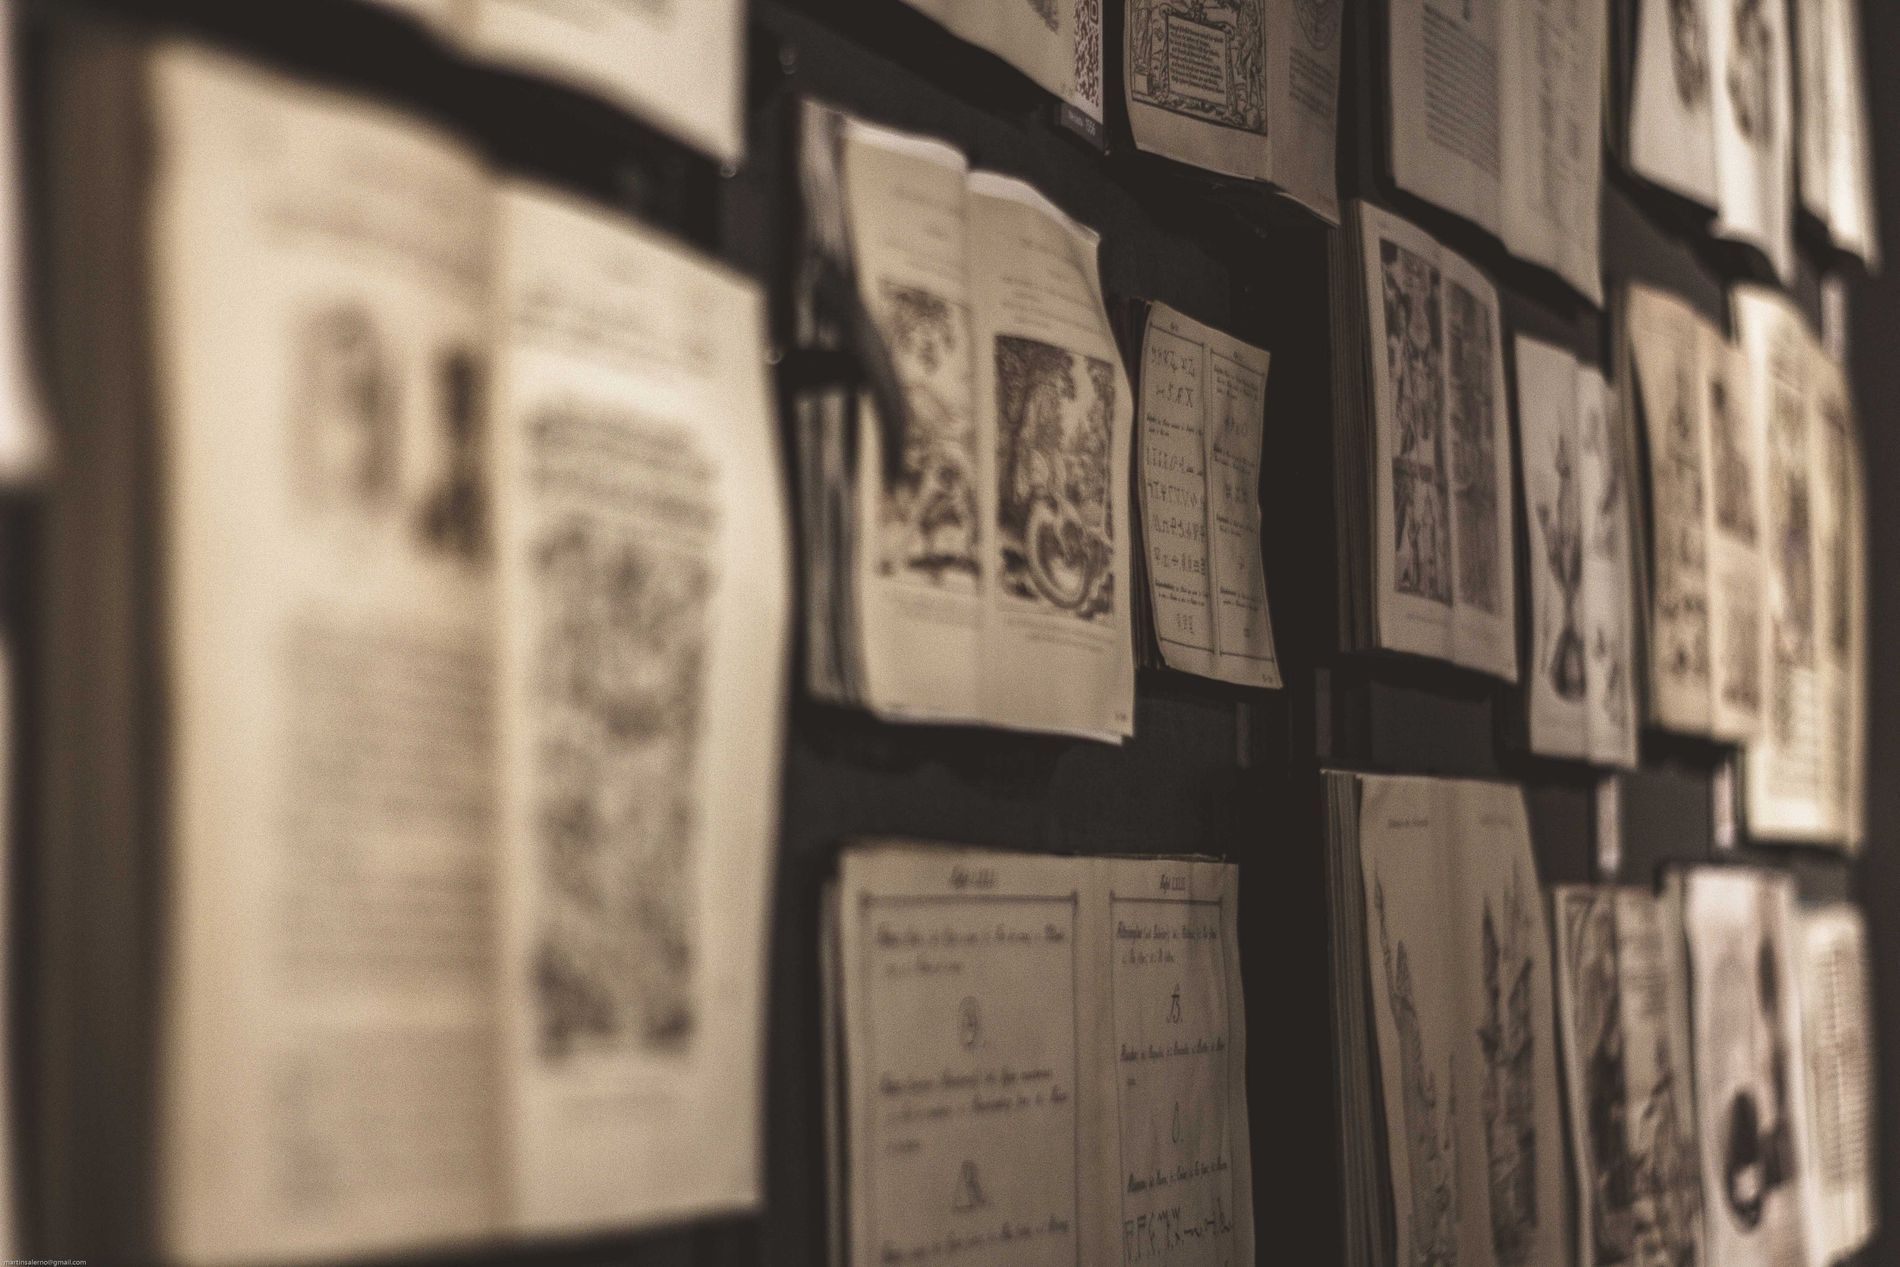
Timeless Pages
Open vintage books and manuscripts displayed on a dark wall, some slightly curled with age
The appeal is created by capturing shallow angle, and soft focus for its main purpose foregrounds, giving it a dreaminess and nostalgia. The mood is much like that created by the hushed, old-world character walking through a library or archive. The colors used are warm and muted, mostly in sepia tones, beautiful beige, and dark brown, all implying aged yellow paper and an eternal atmosphere within the image.
Labels: Advertisement, Poster, Book, Publication, Shelf, Indoors, Library, Text, Shop, Paper, Furniture, wall, Books